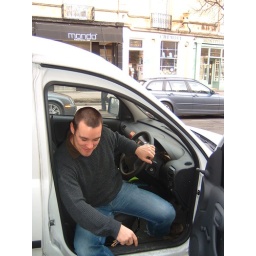
James arrives in his white van - all the shop owners hastily hide their asbestos problems